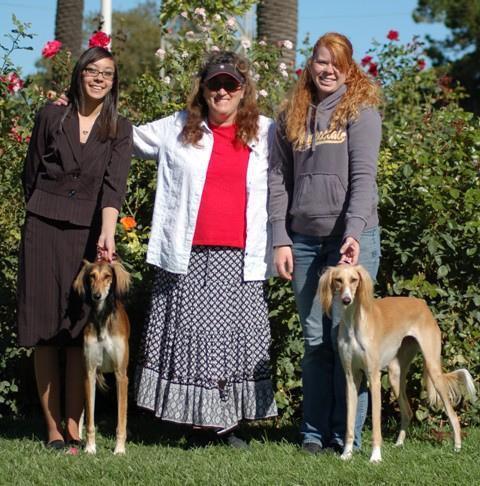
Saluki